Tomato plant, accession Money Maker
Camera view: horizontal (90 deg, fisheye); turntable rotation: 30 degrees
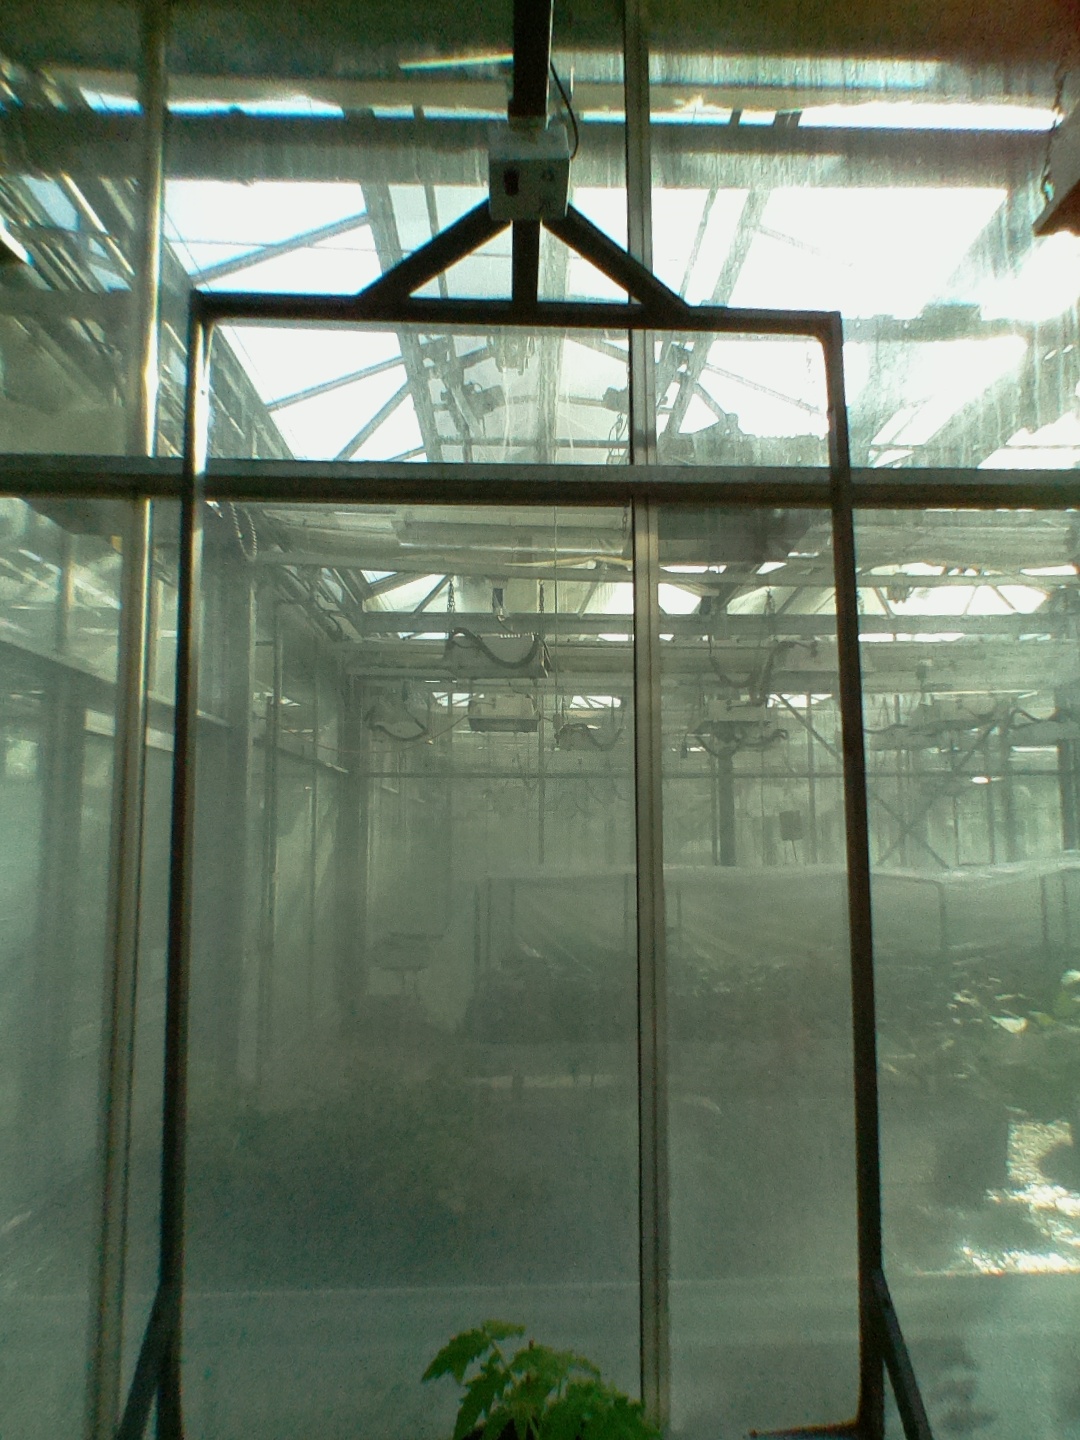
BBCH growth stage 13: 6 of true leaves visible